Ice skate

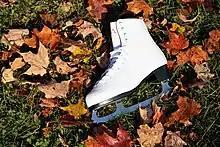
Figure skate

Figure skates are used in the sport of figure skating. Unlike hockey skates, they have "toe picks" on the front of the blade, which are usually made out of stainless steel or aluminium with a steel runner. The toe pick has a variety of uses, but is most commonly used for certain jumps in figure skating, such as the Lutz jump and toe loop, or starting a backspin. Figure skating boots are typically made of several layers of leather and the leather is very stiff to provide ankle support. In addition, the figure skate's blade is curved, allowing for minute adjustments in balance and weight distribution.